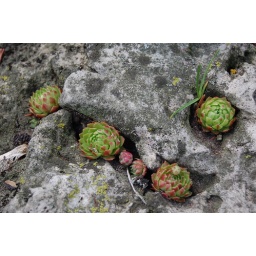
Hens and Chicks find a home in my rock garden.